Batman/Hellboy/Starman

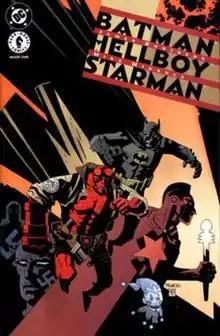
Issue #1, cover by Mike Mignola.

Batman/Hellboy/Starman is a DC Comics/Dark Horse Comics two-issue intercompany crossover comic book miniseries written by James Robinson with art by Mike Mignola published January to February 1999 featuring fictional superheroes Batman, Hellboy and Starman.